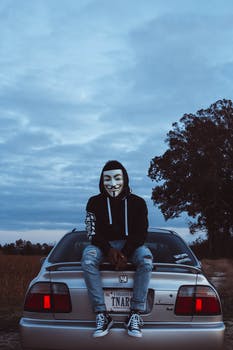
Label: No Watermark